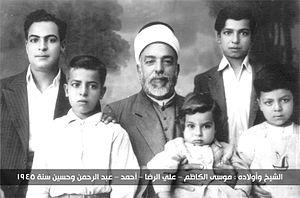
Zine_El_Abidine_Ben_Hasine_Ettunsi_et ses enfants العربية: زين العابدين بن الحسين التونسي مع ابنائه